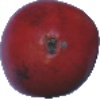
Label: Pomegranate 1